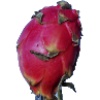
Label: Pitahaya Red 1